MuslimFest

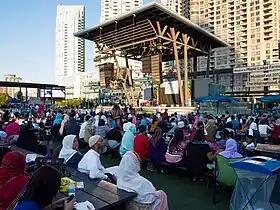
MuslimFest 2012

MuslimFest is an annual three-day festival that celebrates the best in Muslim Art, Culture, and Entertainment. The event showcases Muslim artists, musicians, and comedians, and takes place every summer in Mississauga, Ontario. MuslimFest is a signature event in Canada that won various awards including Top 100 by FEO and also Greenest Festival in Canada award. The 2023 event will take place at the Mississauga Celebration Square from July 7 to 9.